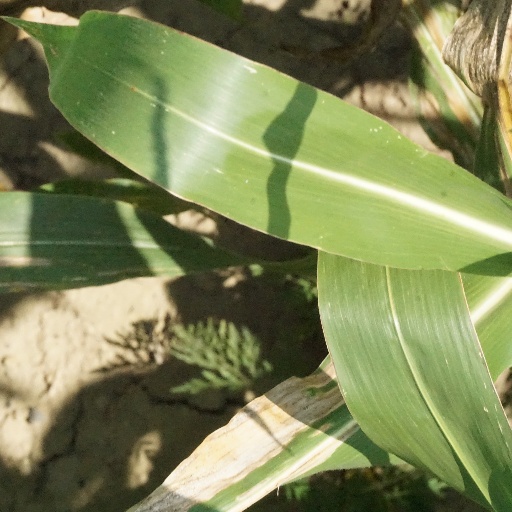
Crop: maize; corn